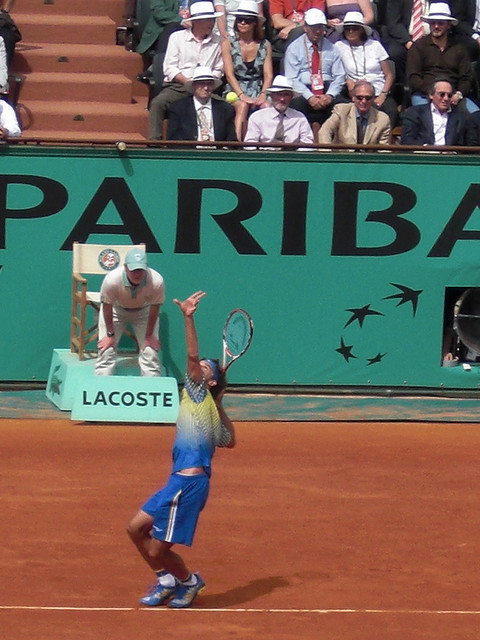
một nam vận động viên tennis đang tung quả bóng lên cao để phát bóng